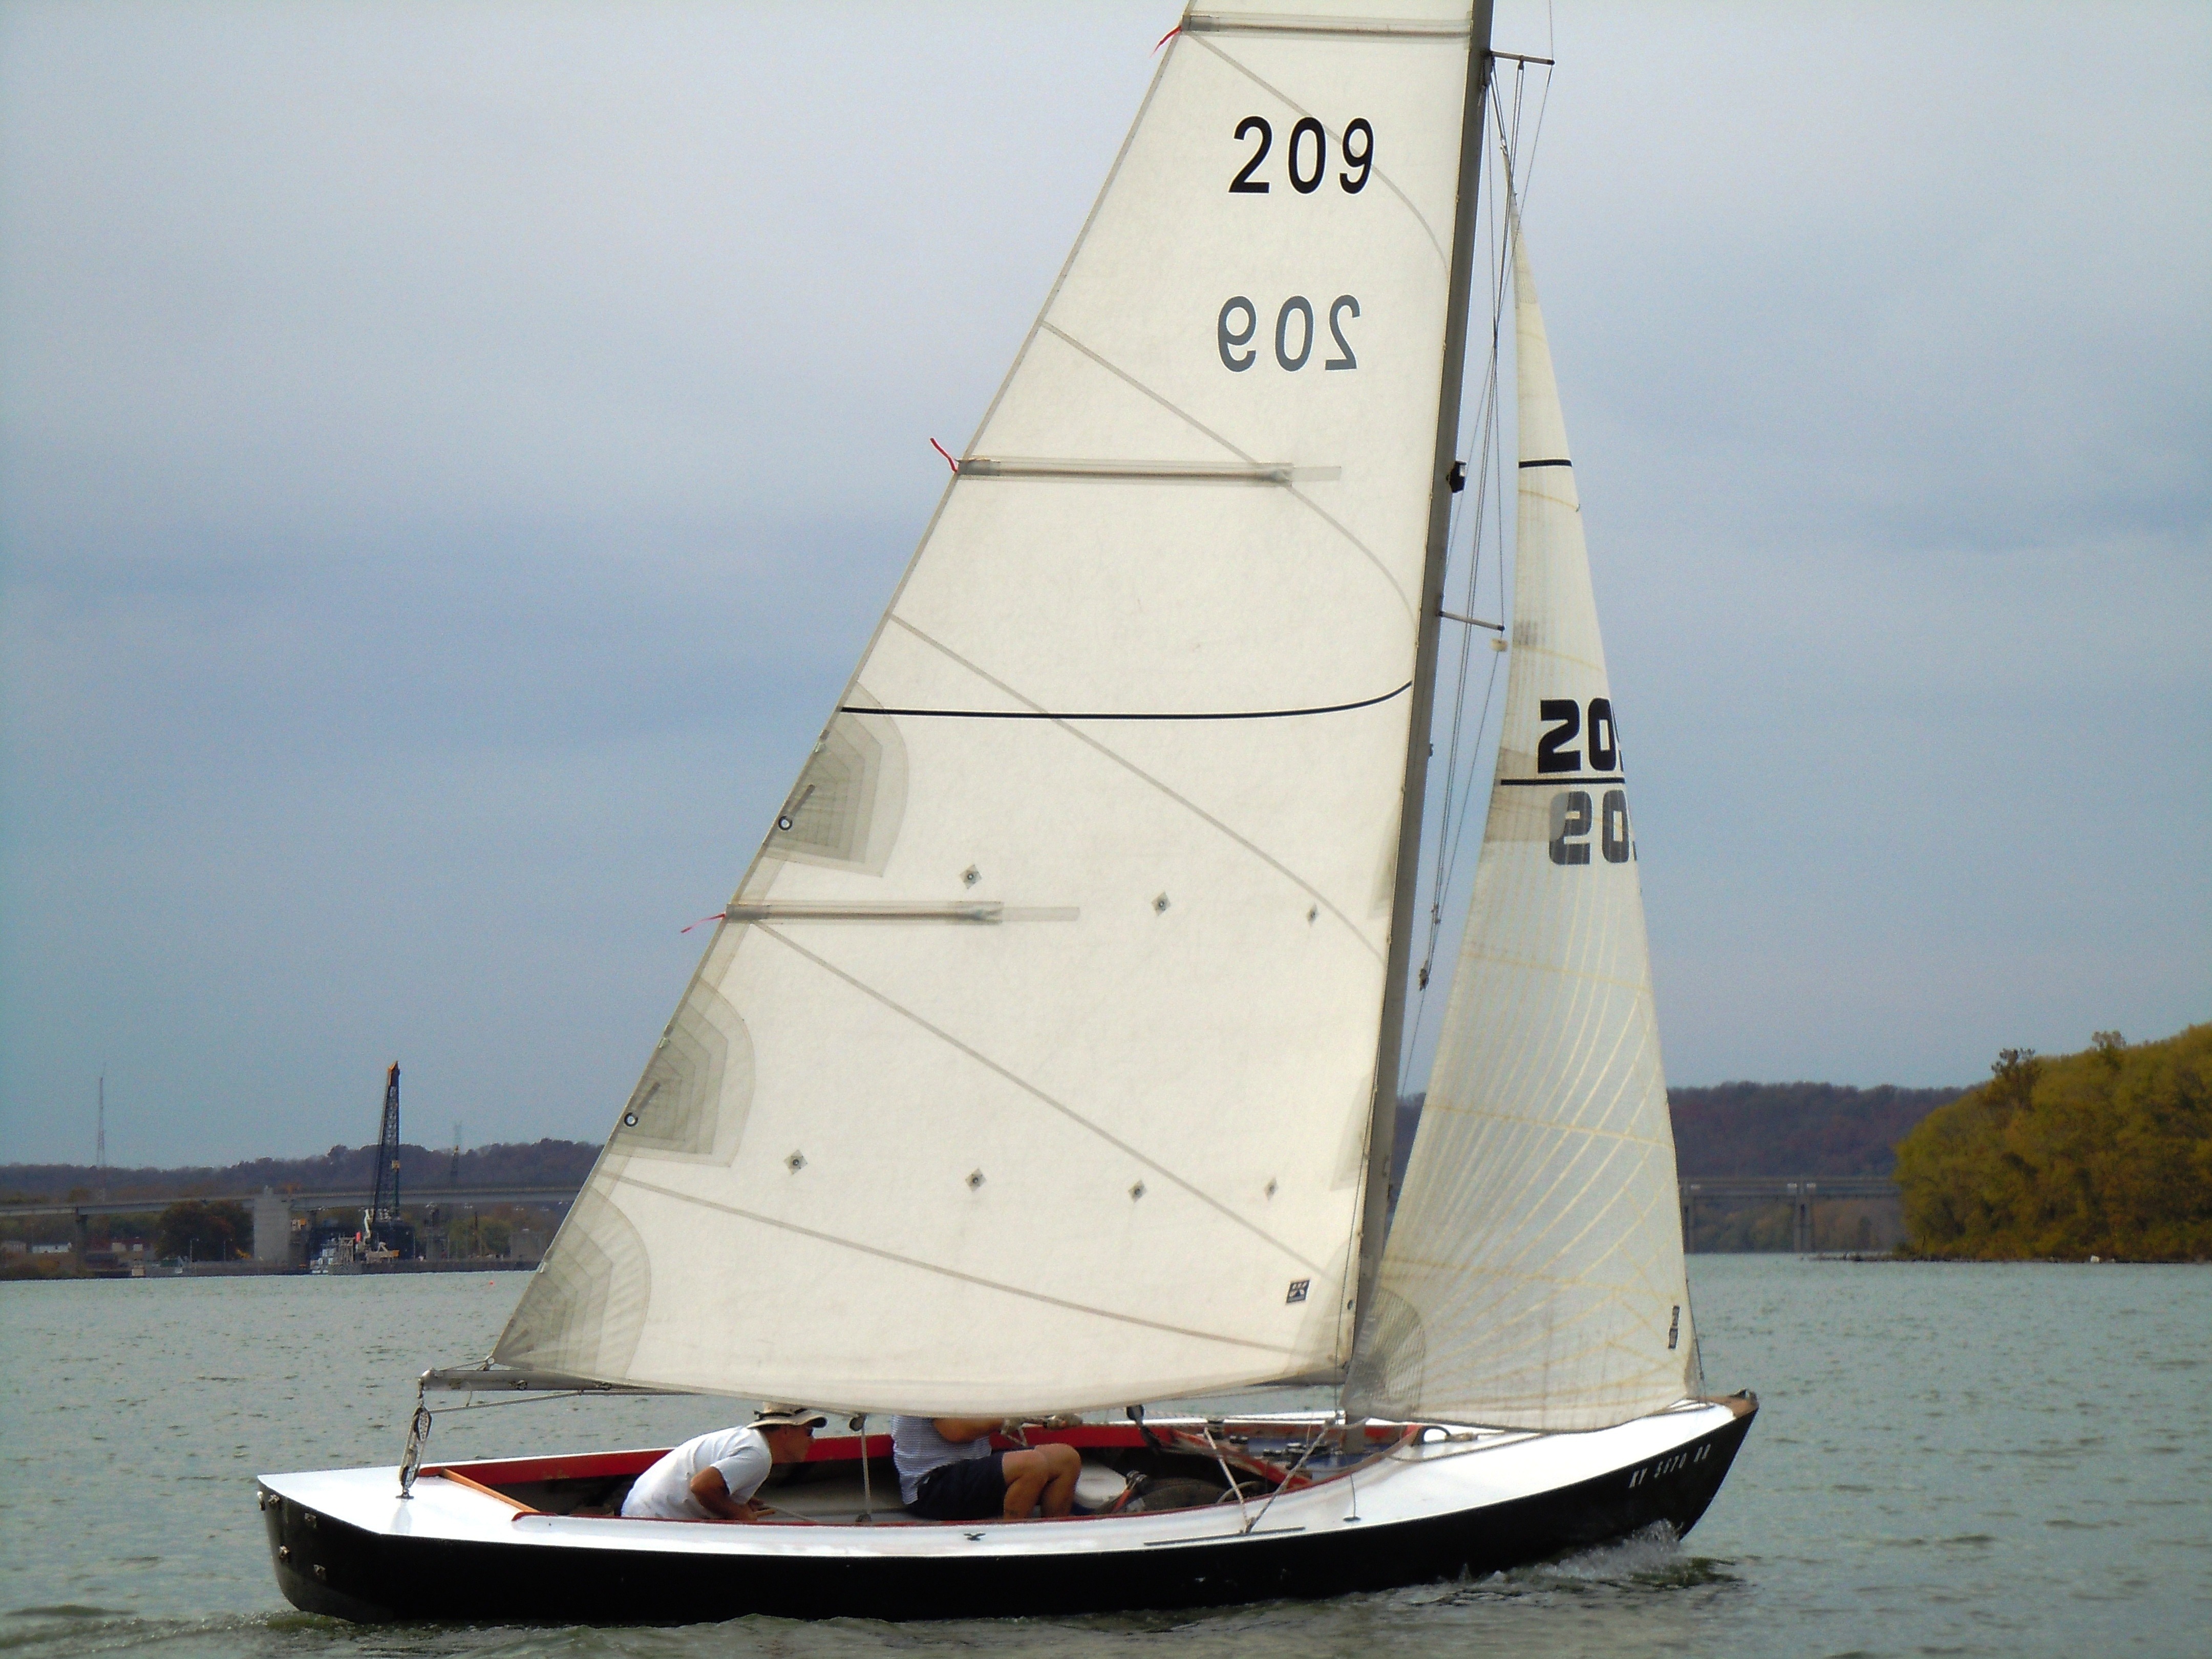
sea, water, ocean, boat, ship, vacation, travel, recreation, vessel, vehicle, journey, mast, sailing, yacht, navigate, port, floating, float, leisure, sailboat, cruise, nautical, luxury, sports, boating, sail, marine, navigation, watercraft, scow, schooner, sailor, windjammer, yachting, sailing ship, dinghy, yacht racing, skiff, windsports, dinghy sailing, keelboat, sailboat racing, lugger, barquentine, sloop of war